Blair County Courthouse

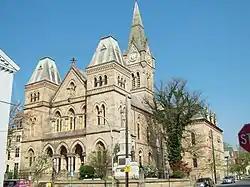
Blair County Courthouse, April 2010

Blair County Courthouse is a historic courthouse building located at Hollidaysburg, Blair County, Pennsylvania. It was built in 1875–1876, and is a T-shaped stone building in the Gothic Revival style. The entrance is flanked by two square, three-story towers with truncated pyramidal roofs. The building generally features elaborate stonework and a five-story clock tower topped by a tall stone spire. A three-story rear addition was built in 1906.